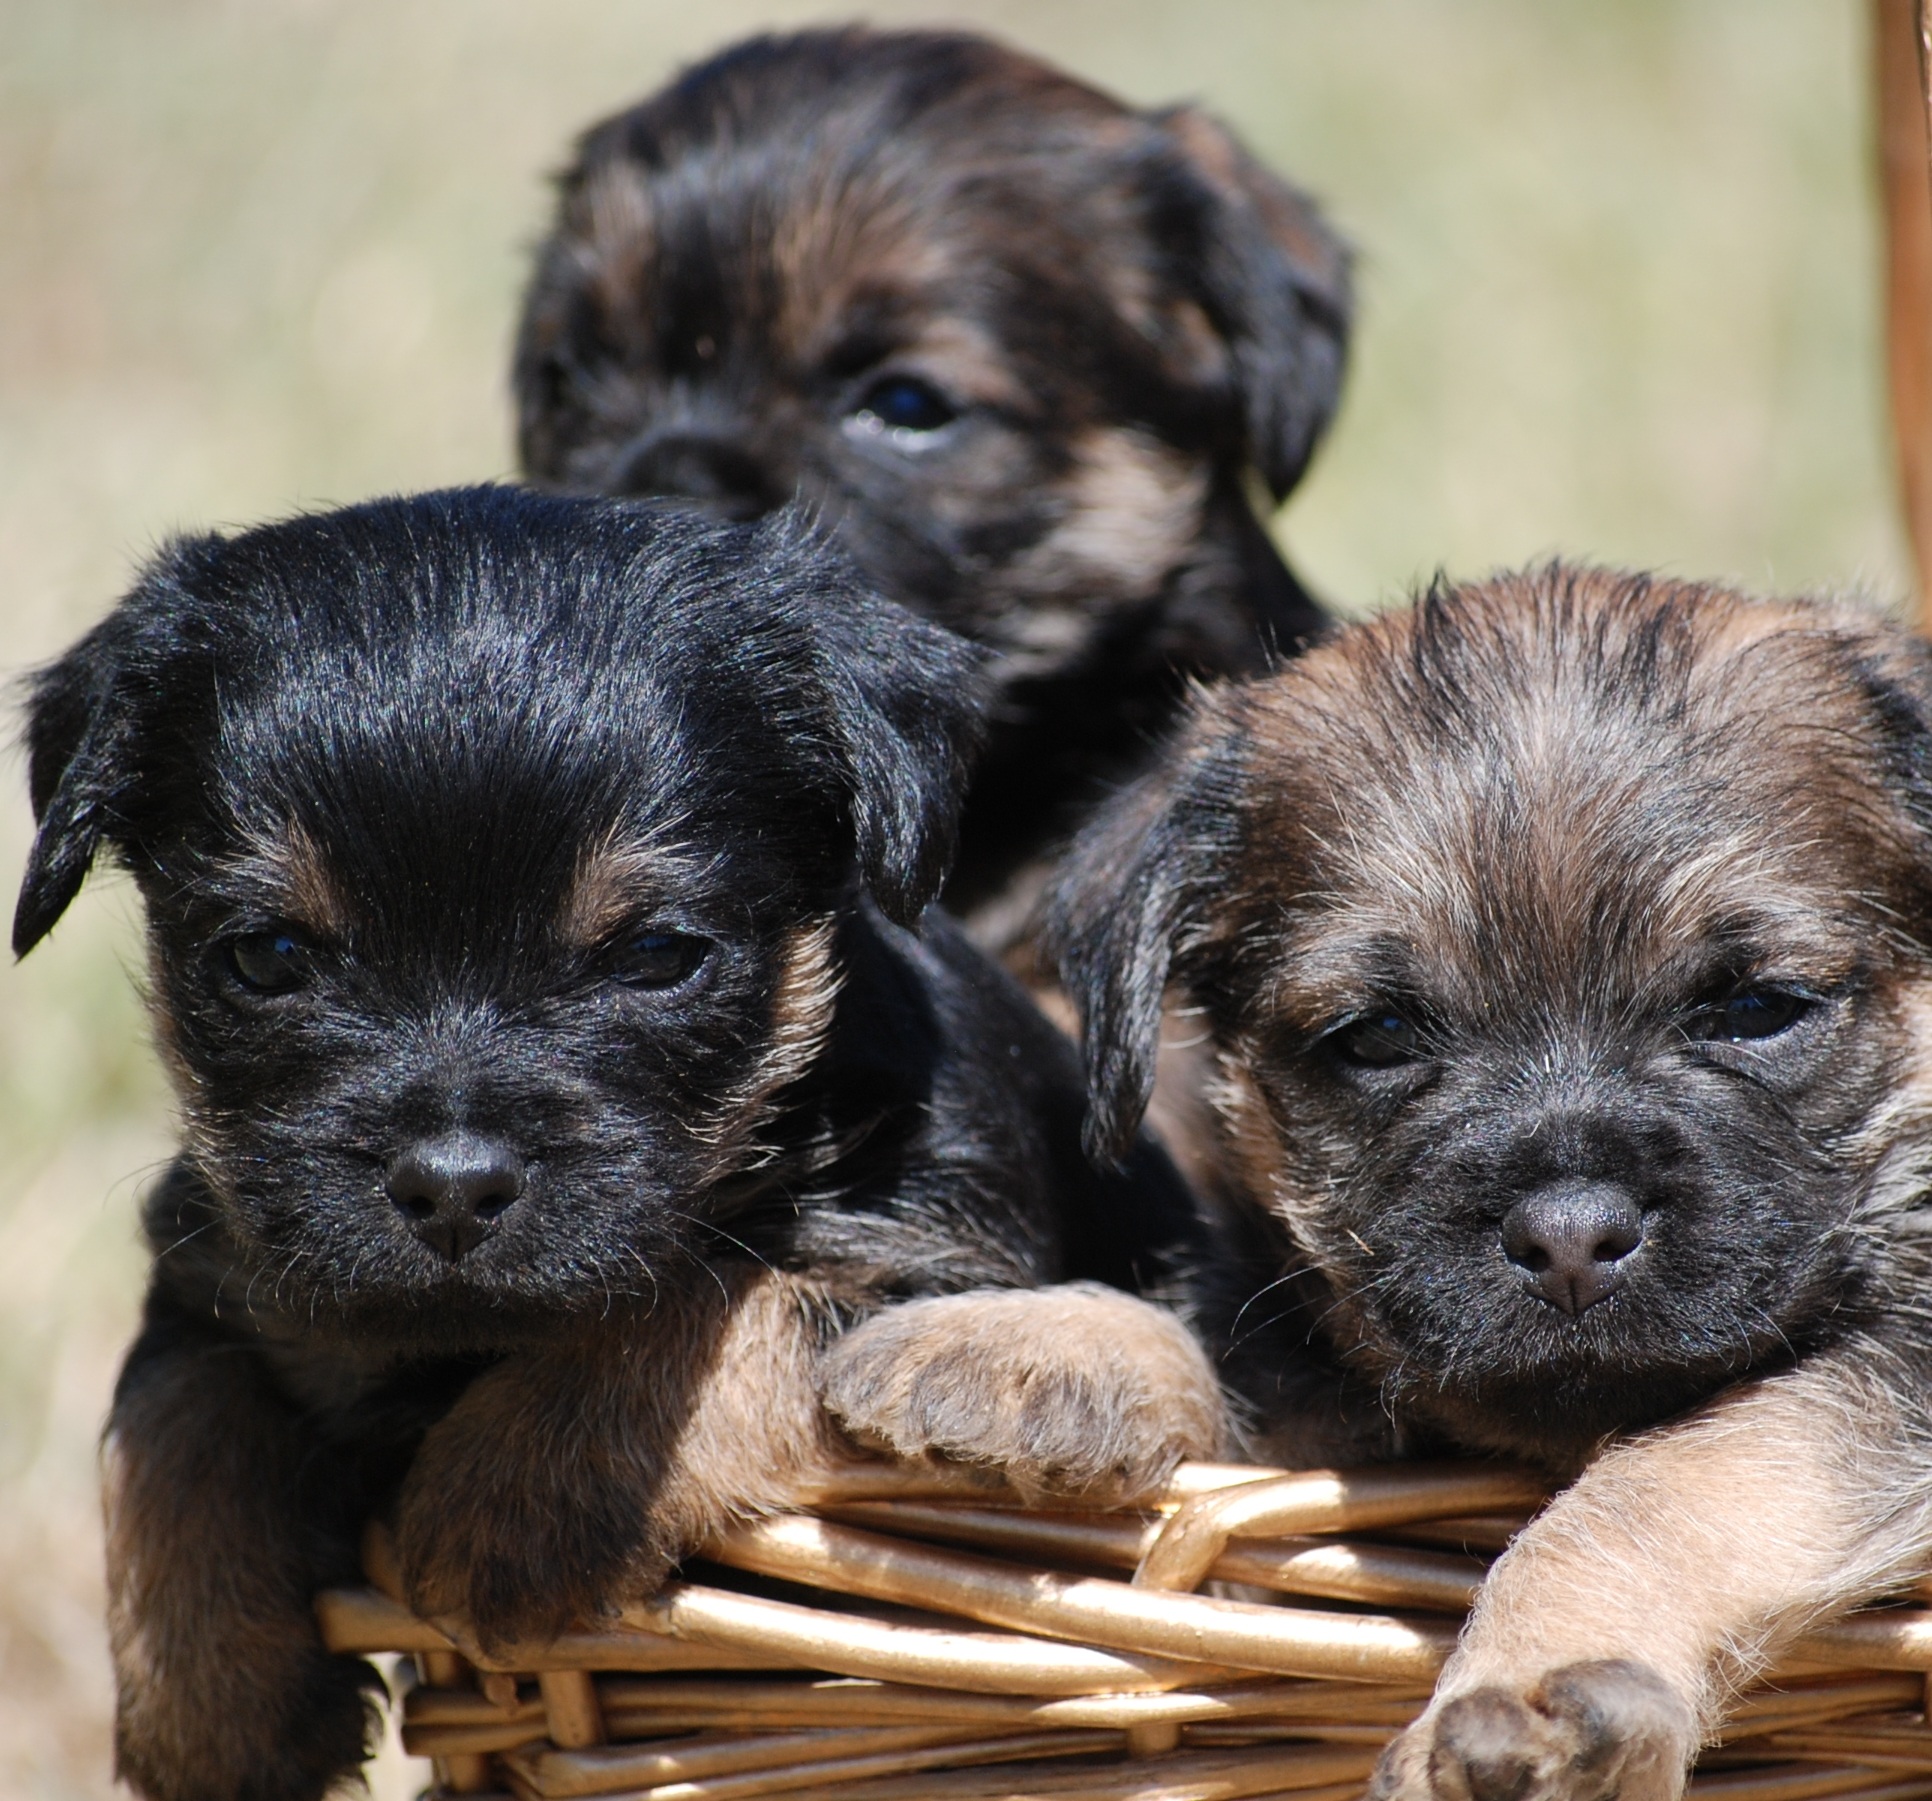
puppy, dog, animal, cute, canine, pet, mammal, vertebrate, schnauzer, adorable, border, dog breed, lhasa apso, terrier, pup, doggy, purebred, cairn terrier, dog like mammal, carnivoran, dog breed group, schnoodle, dog crossbreeds, morkie, border terrier